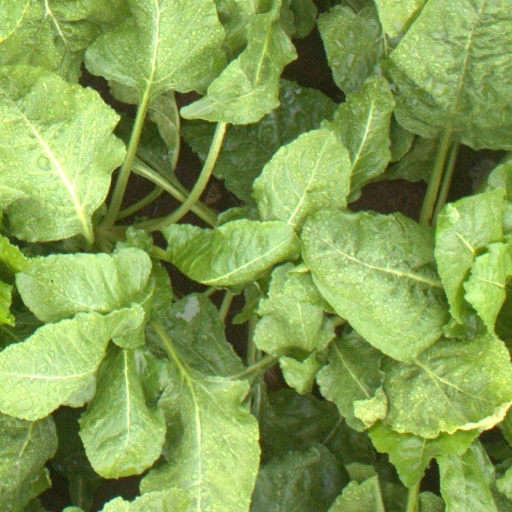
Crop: sugar beet